Nawab of Junagarh

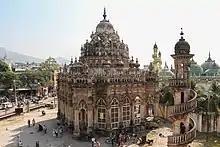
Tomb of Mahabat Khan

Given below is the list of Nawabs who ruled in the princely Junagarh State before the Partition of India. After the independence of India and Pakistan in 1947, the title of Nawab of Junagarh has no official status. It still carries respect in Pakistan and is used as a courtesy title.